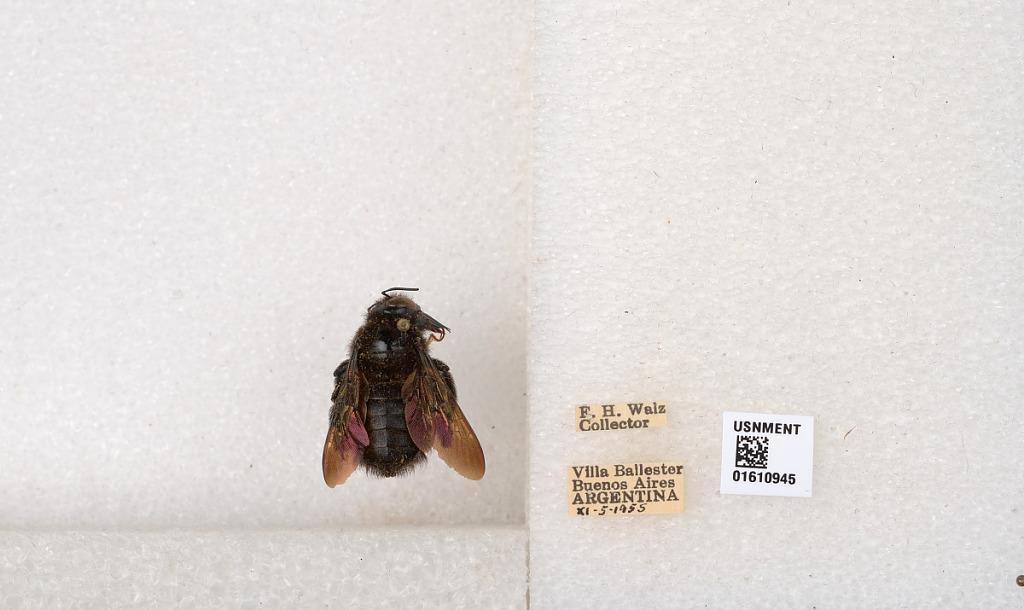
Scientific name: Xylocopa (Stenoxylocopa) artifex Smith
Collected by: F. Walz
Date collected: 1955-11-5
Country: Argentina
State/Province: Buenos Aires
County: Partido de General San Martin
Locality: Villa Ballester
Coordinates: -34.55, -58.5628